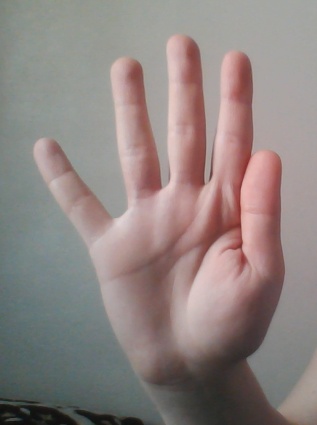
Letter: sheen